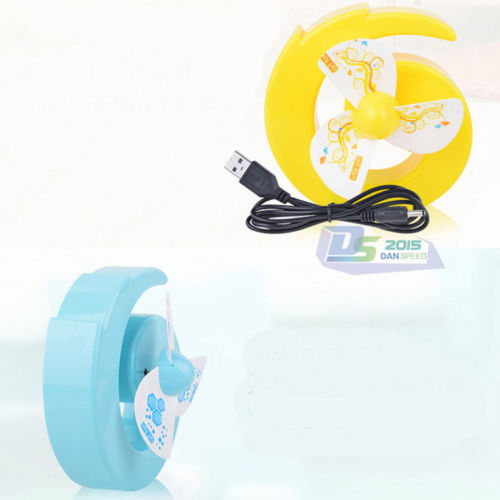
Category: fan